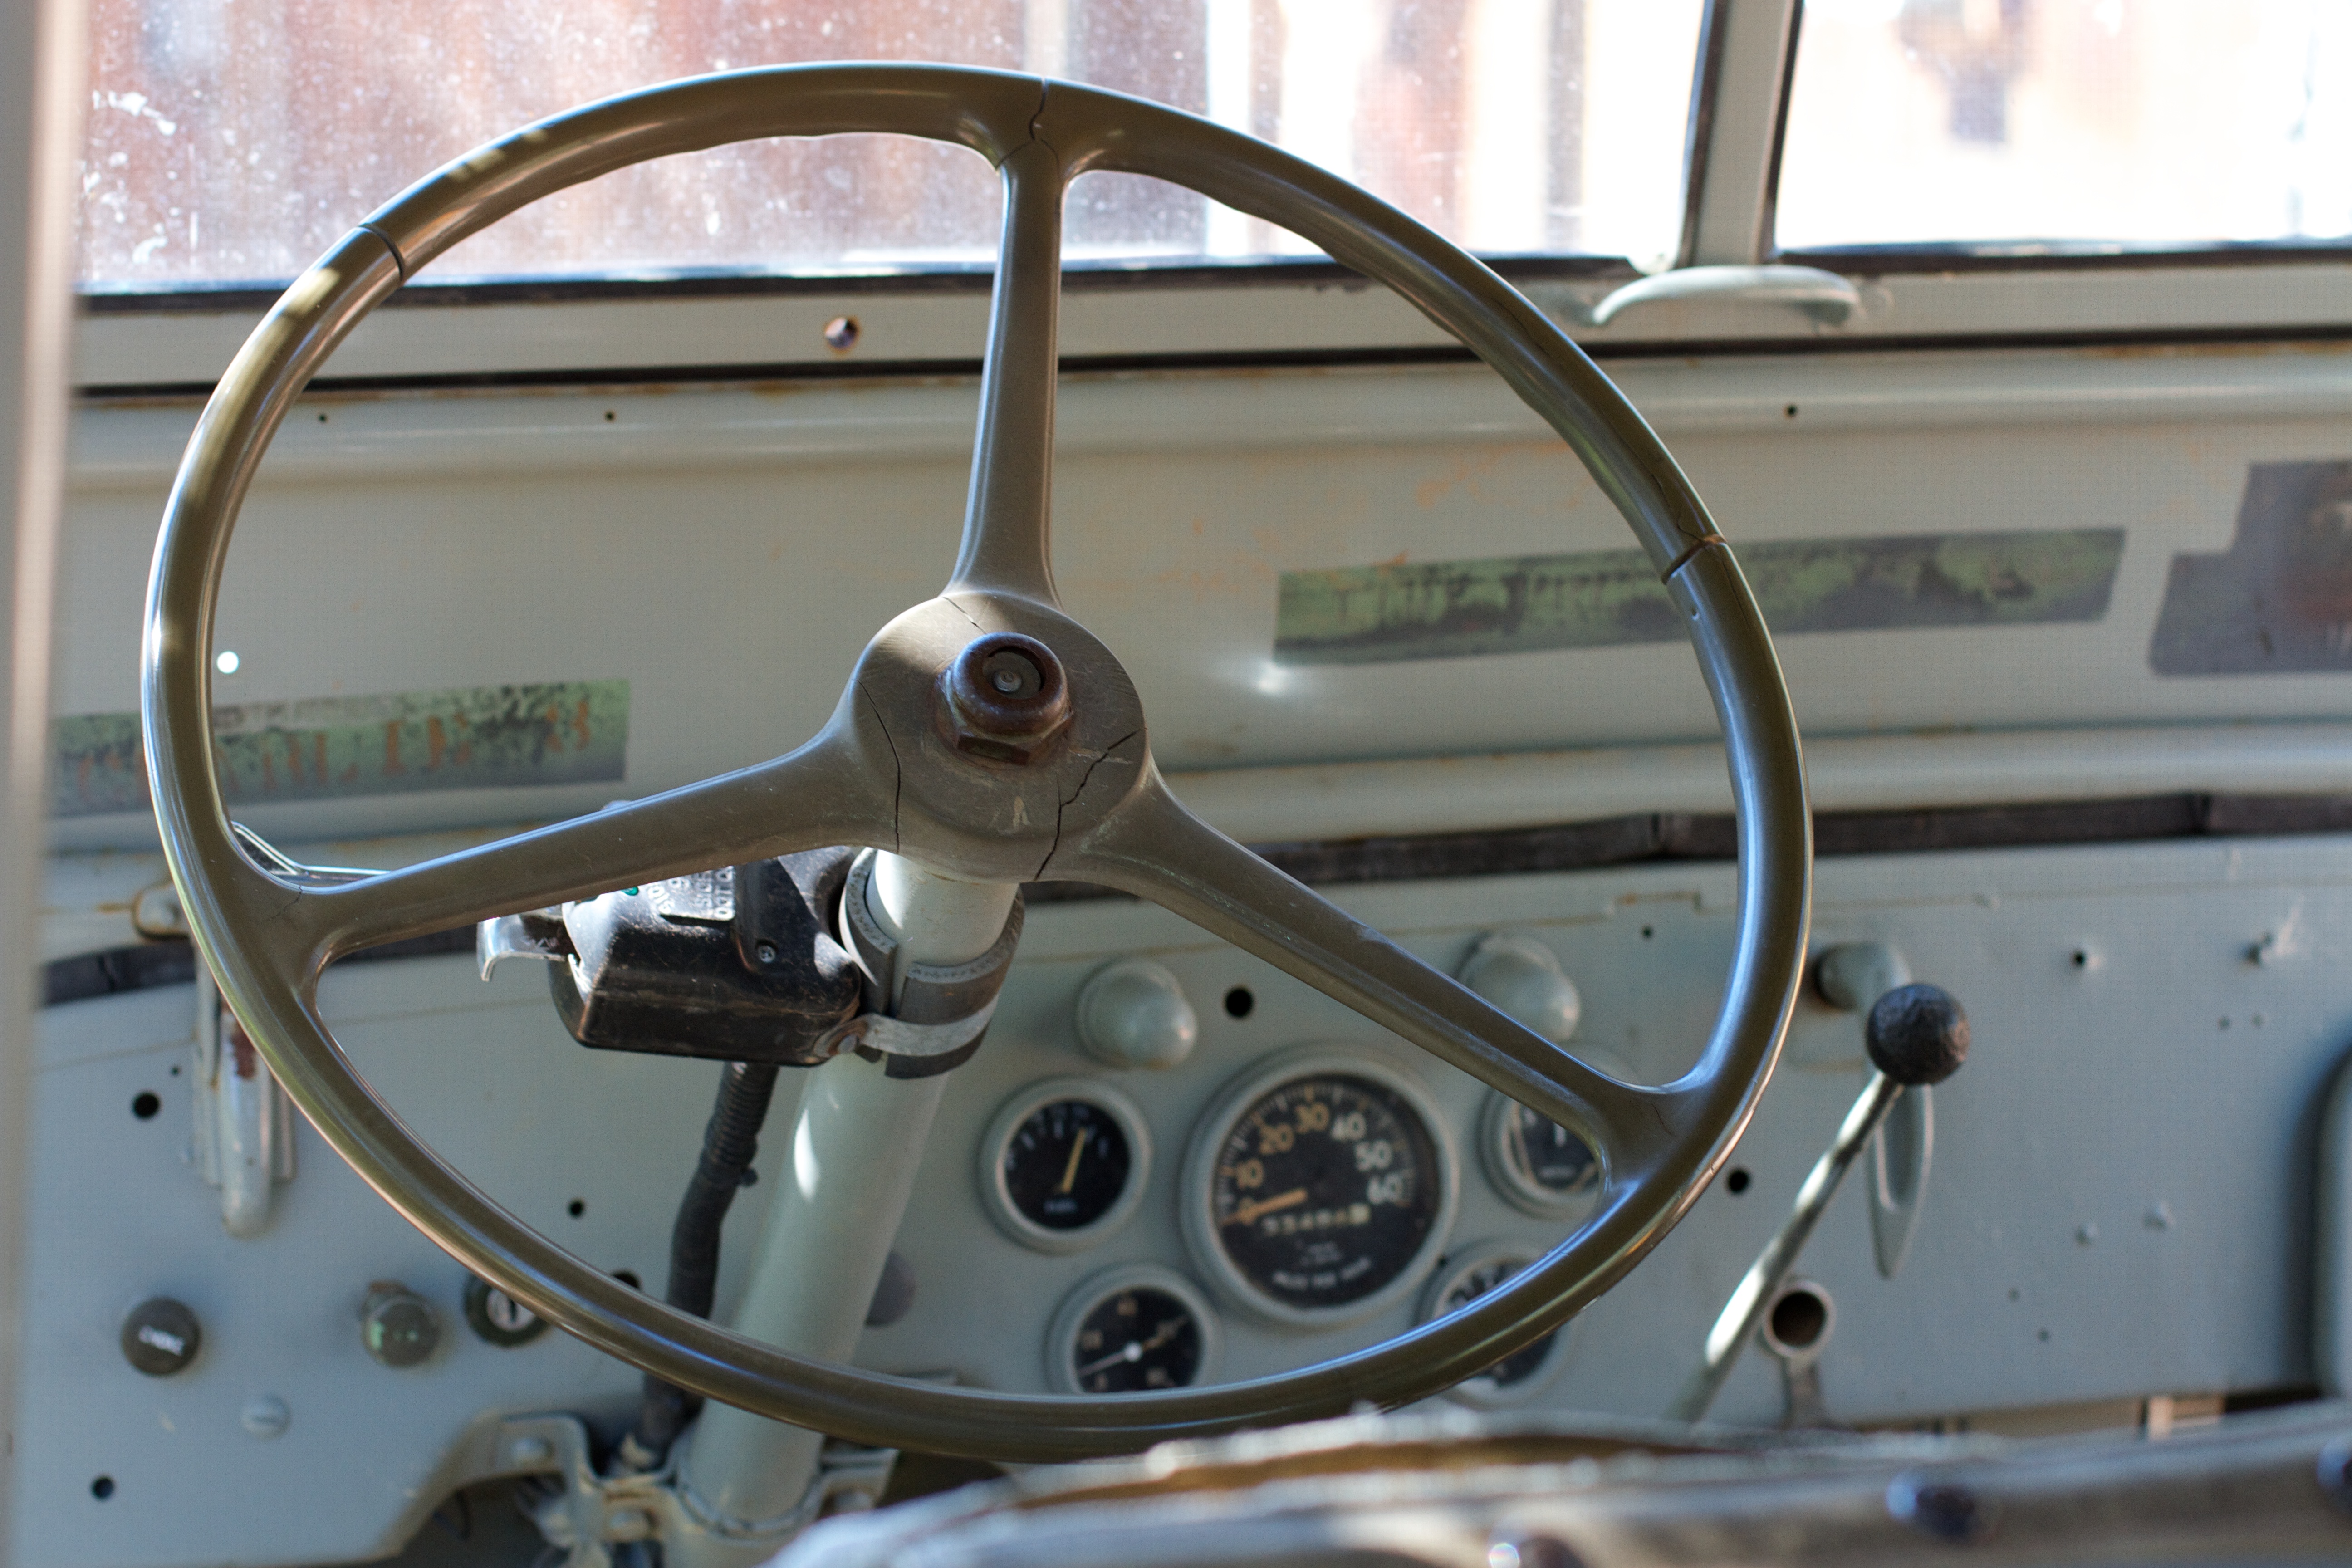
car, wheel, jeep, vehicle, steering wheel, bumper, engine, auto part, automobile make, automotive exterior